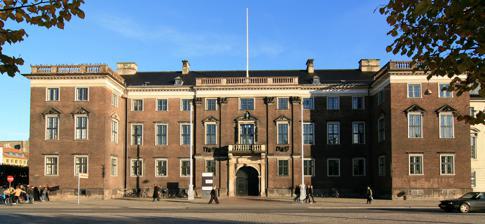
Building: Charlottenborg Palace
Country: Denmark
Year built: 1677
1677 Danish mansion Not to be confused with Charlottenburg Palace in Berlin. Charlottenborg Palace Charlottenborg General information Architectural style Dutch Baroque architecture Town or city Copenhagen Country Denmark Coordinates 55°40′49″N 12°35′15″E / 55.68028°N 12.58750°E / 55.68028; 12.58750 Construction started 3 April 1673 Completed 1677 1683 (fourth wing) Client Ulrik Frederik Gyldenløve Design and construction Architect(s) Ewert Janssen Charlottenborg Palace ( Danish : Charlottenborg Slot ) is a large town mansion located on the corner of Kongens Nytorv and Nyhavn in Copenhagen , Denmark . Originally built as a residence for Ulrik Frederik Gyldenløve , it has served as the base of the Royal Danish Academy of Fine Arts since its foundation in 1754. Today it also houses Kunsthal Charlottenborg , an institution for contemporary art, and Danmarks Kunstbibliotek, the Royal Art Library. History Gyldenløve's mansion Charlottenborg painted by Jacob Coning in 1694 as seen from the garden The site was donated by King Christian V to his half brother Ulrik Frederik Gyldenløve on 22 March 1669 in connection with the establishment of Kongens Nytorv . Gyldenløve built his new mansion from 1672 to 1683 as the first building on the new square. The main wing and two lateral wings were built from 1672 to 1677, probably under the architect Ewert Janssen . In 1783 the mansion was extended with a rear, fourth wing designed by Lambert van Haven . The bricks used were brought from Kalø Castle in Jutland , which Gyldenløve owned and had pulled down. In his old age, the large mansion became too big for Gyldenløve, who sold it to the dowager queen Charlotte Amalie in 1700, hence the name. Gyldenløve built a new, smaller mansion on the corner of Bredgade and Dronningens Tværgade which became known as "Gyldenløve's little mansion", now Moltke's Mansion , after a later owner, where he lived until his death in 1705. After King Christian V ´s death in 1699 the queen mother , Charlotte Amalie , purchased the palace for 50,000 Danish crowns and it was renamed Charlottenborg Palace. In 1714, when the Queen Dowager died, the place was passed to King Christian VI . Renovations began in 1736–1737, and its use and users shifted for a period of time. A small theater was constructed and used for various concerts, operas and theatrical performances. The palace garden contained the Botanical Garden between 1778 and 1872. The Royal Danish Academy of Arts Charlottenborg in 1748 In 1701, the old Academy of Arts began its activities in the palace. The small school slowly grew and was finally formally inaugurated in the Charlottenborg Palace on March 31, 1754. In 1787, the ownership of the palace was transferred to the Royal Danish Academy of Art . The academy still occupies the palace. Architecture Charlottenborg is a four-winged, three-storey building designed in the Dutch Baroque architecture style but also with some Italian influence. The main wing towards the square has a central risalit flanked by two more pronounced, two-bay corner risalit. All three are topped by balustrades. The central risalit is decorated with Corinthian pilasters and a Tuscan/Doric portal with balcony The facade has sandstone decorations and window pediments. The lower rear wing consists of three pavilions. The central pavilion has a Tuscan arcade below, niches with busts above, and a lantern on the copper-covered roof. Interior The floor plan is reminiscent of French castles. It has a piano nobile with a banquet hall above the main entrance, with access to the balcony, a ground floor with lower ceilings, and a second floors for servants with even lower ones. This arrangement became characteristic of mansions and upper-class town houses in the entire 18th century. In the rear wing, above the arcade, there is a well-preserved domed Baroque room with a splendid stucco ceiling. Contemporary activities Royal Danish Academy of Art Kunsthal Charlottenborg , Exhibition Hall Danish National Art Library Cultural references In the 2015 drama film The Danish Girl , Charlottenborg is the location where Einar ( Eddie Redmayne ) and Gerda ( Alicia Vikander ) meet as students at the Royal Danish Academy of Fine Arts. See also Architecture of Denmark Art of Denmark Charlottenborg (disambiguation) References